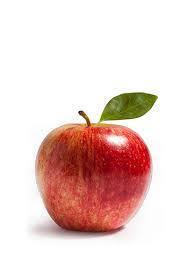
Label: apples